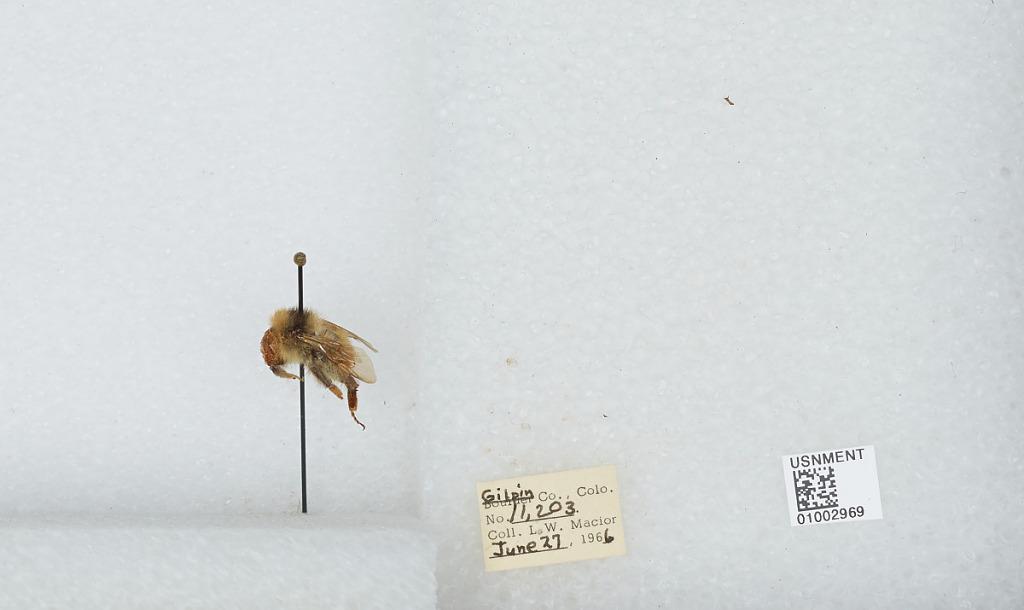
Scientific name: Bombus (Pyrobombus) centralis Cresson
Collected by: L. Macior
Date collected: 1966-6-27
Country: United States
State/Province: Colorado
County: Gilpin
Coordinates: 39.86, -105.52